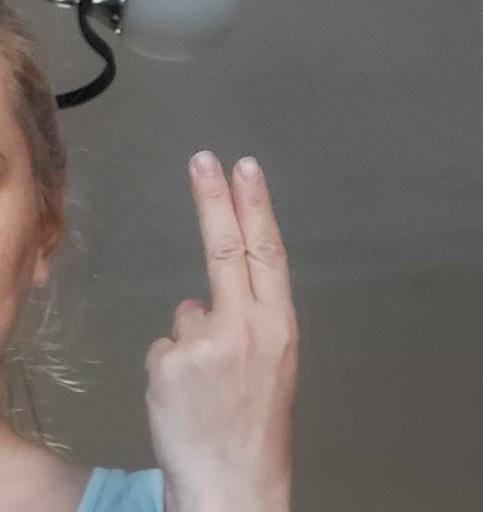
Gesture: two_up_inverted